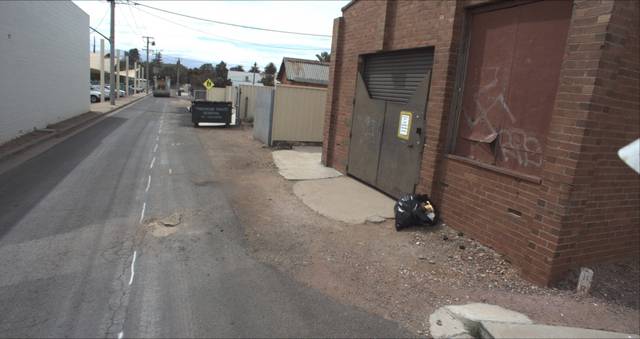
Region: Australia
Coordinates: -34.551, 146.404